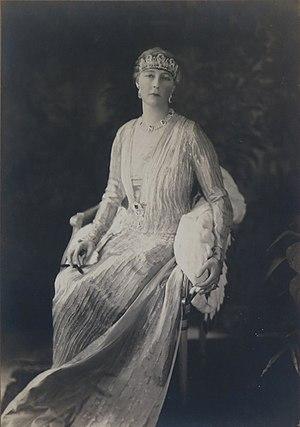
Françoise Isabelle Louise Marie d’Orléans, princesse d'Orléans puis, par son mariage, princesse de Grèce et de Danemark, est née le 25 décembre 1902 dans le 8ᵉ arrondissement de Paris, et morte dans cette même ville le 25 février 1953. Mère de l’écrivain Michel de Grèce, c’est une descendante du roi des Français Louis-Philippe Iᵉʳ et un membre de la famille royale hellène.